South West England

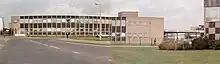
Former Plessey Semiconductors factory in Swindon, on the Cheney Manor Industrial Estate, west of Rodbourne

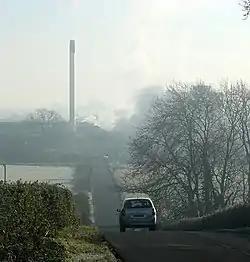
Shredded Wheat factory at Staverton north of Trowbridge

Screwfix is in Yeovil, and Clarks shoes with K-Swiss Europe are in Street, although most of its shoes are made in the Far East. Shepton Mallet is home of Blackthorn Cider and the Gaymer Cider Company. Dairy Crest packs Cathedral City cheese in Frome. The Glastonbury Festival at Pilton (nearer to Shepton Mallet than Glastonbury), off the A361, is the UK's biggest music festival.